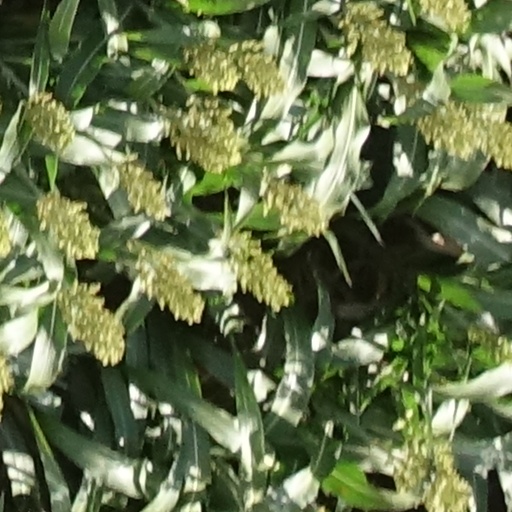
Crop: sorghum